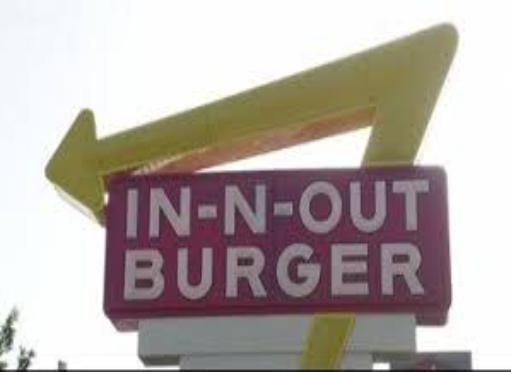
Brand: In-N-Out Burger
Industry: Food